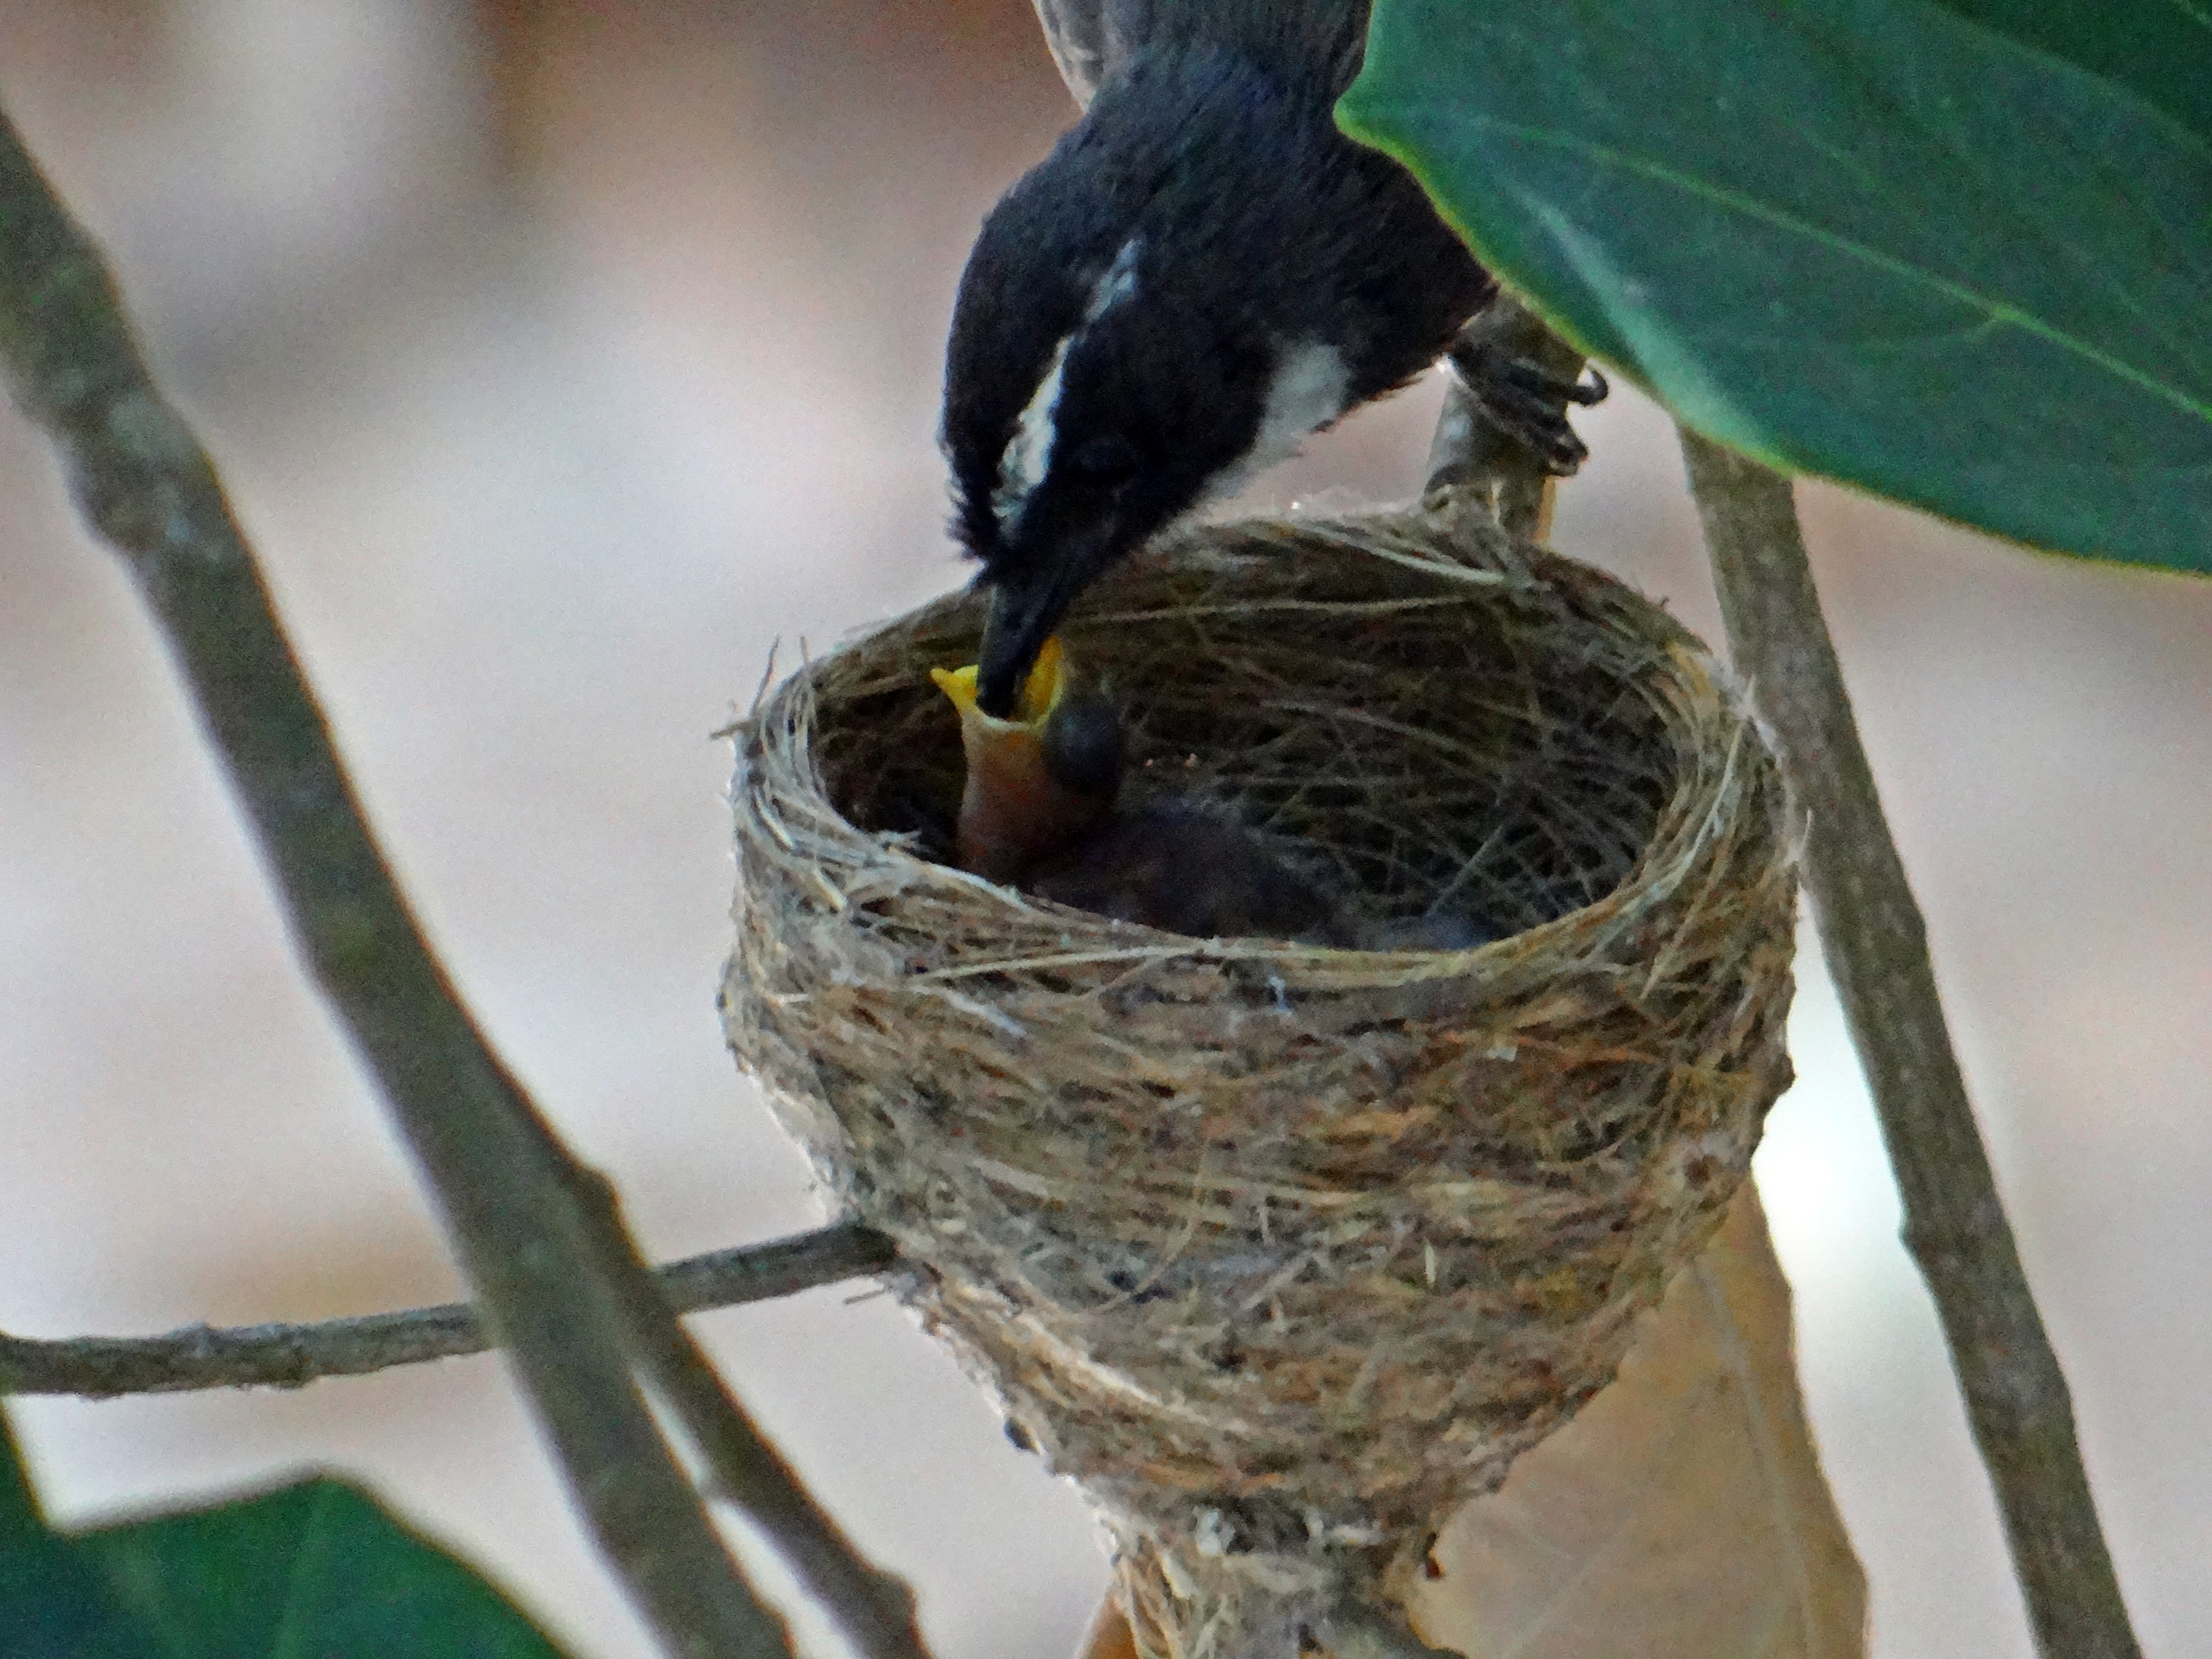
branch, bird, beak, dharwad, fauna, feeding, bird nest, vertebrate, india, nest, chicks, blackbird, hatched, perching bird, white throated fantail flycatcher, rhipidura albicollis